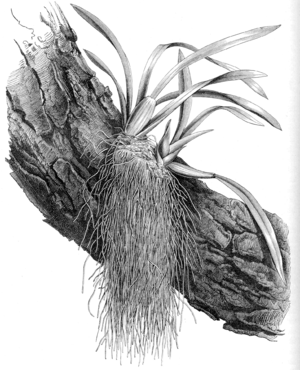
Des racines aériennes sont des racines qui sont, en totalité ou en partie, au-dessus du sol.